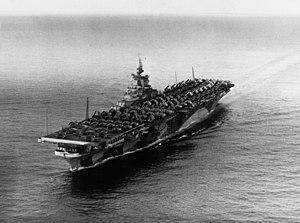
La classe Essex est une classe de porte-avions de l'U.S. Navy construite à partir de 1941. Toutes nations confondues, cette classe est à ce jour la plus importante classe de porte-avions jamais construite en nombre de bâtiments, 24 au total.